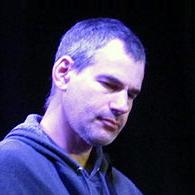
Age: 48